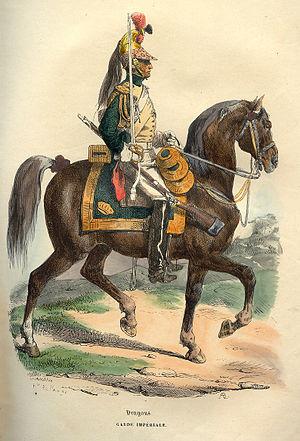
La cavalerie de la Garde impériale correspond à l'ensemble des unités militaires de cavalerie appartenant à la Garde impériale de Napoléon Iᵉʳ. Unité combattante d'élite, elle devient la réserve ultime de l'armée. Elle est utilisée, en dernier ressort, pour donner le coup de grâce ou débloquer une situation périlleuse.